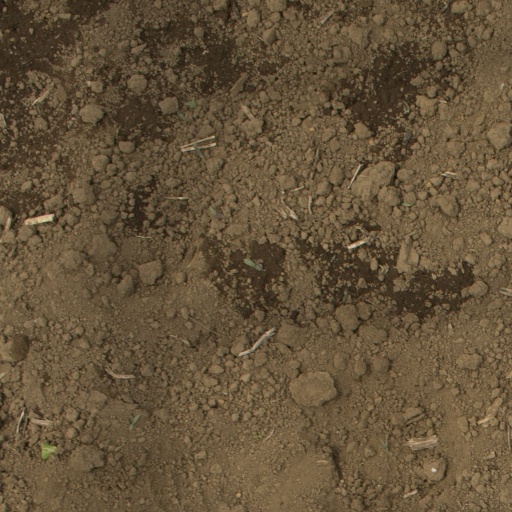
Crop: Jerusalem artichoke